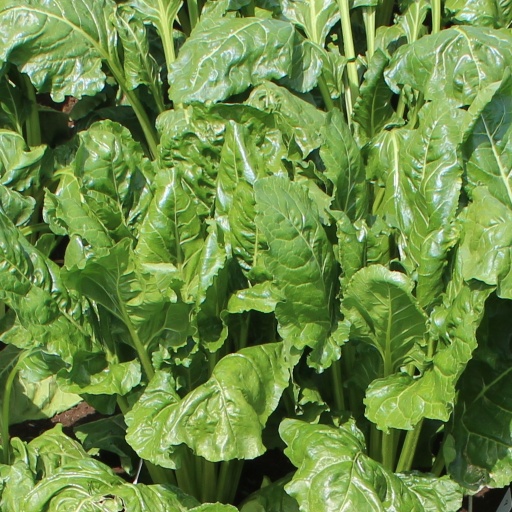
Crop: sugar beet